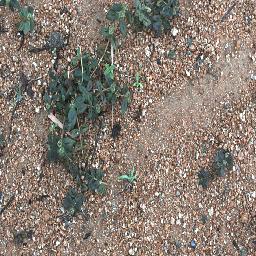
Label: negative